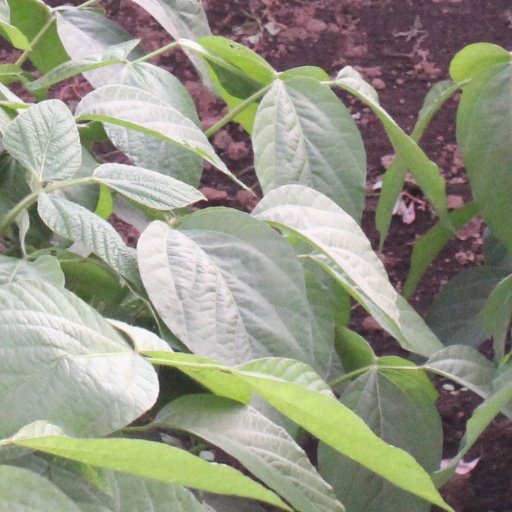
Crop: soybean